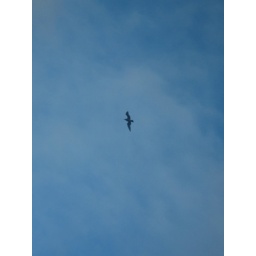
Seagull flying in the sky